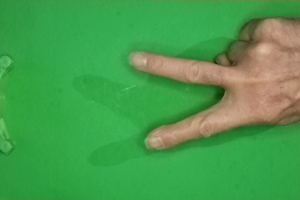
Label: scissors